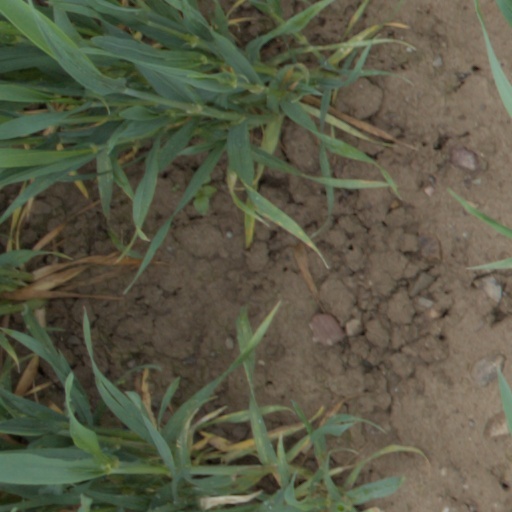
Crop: wheat